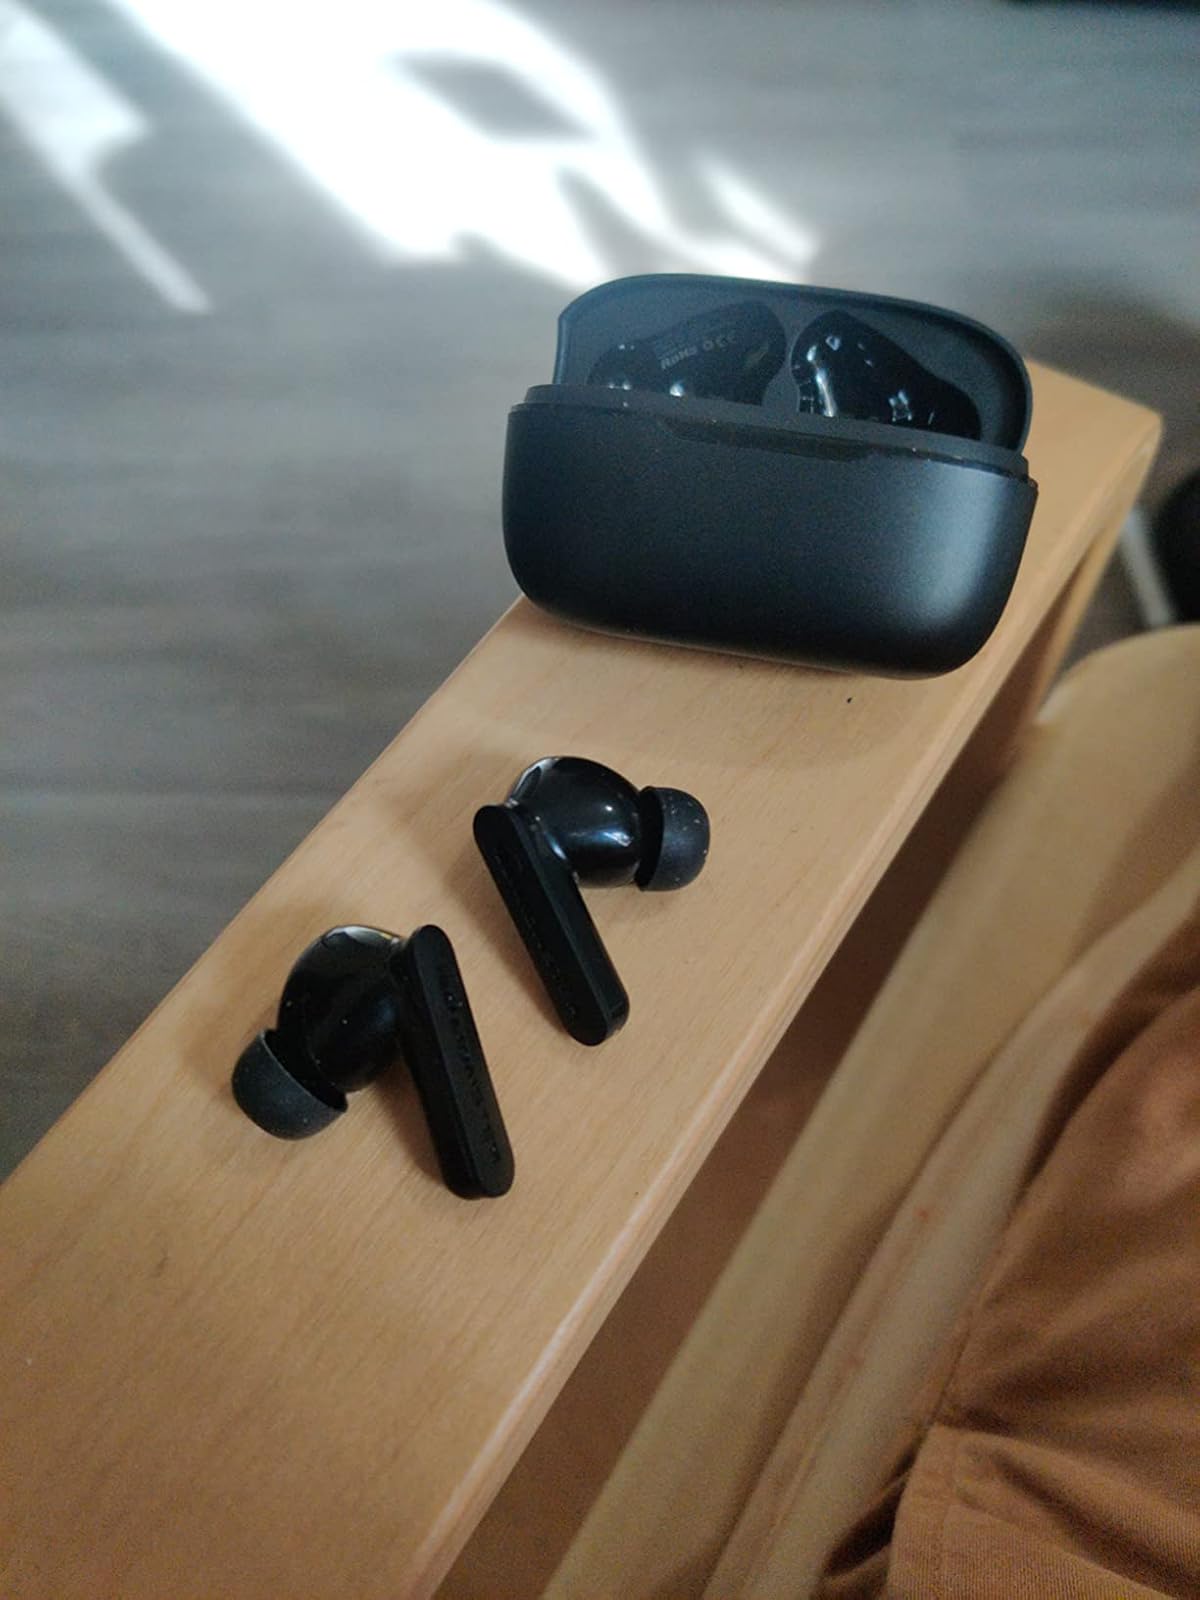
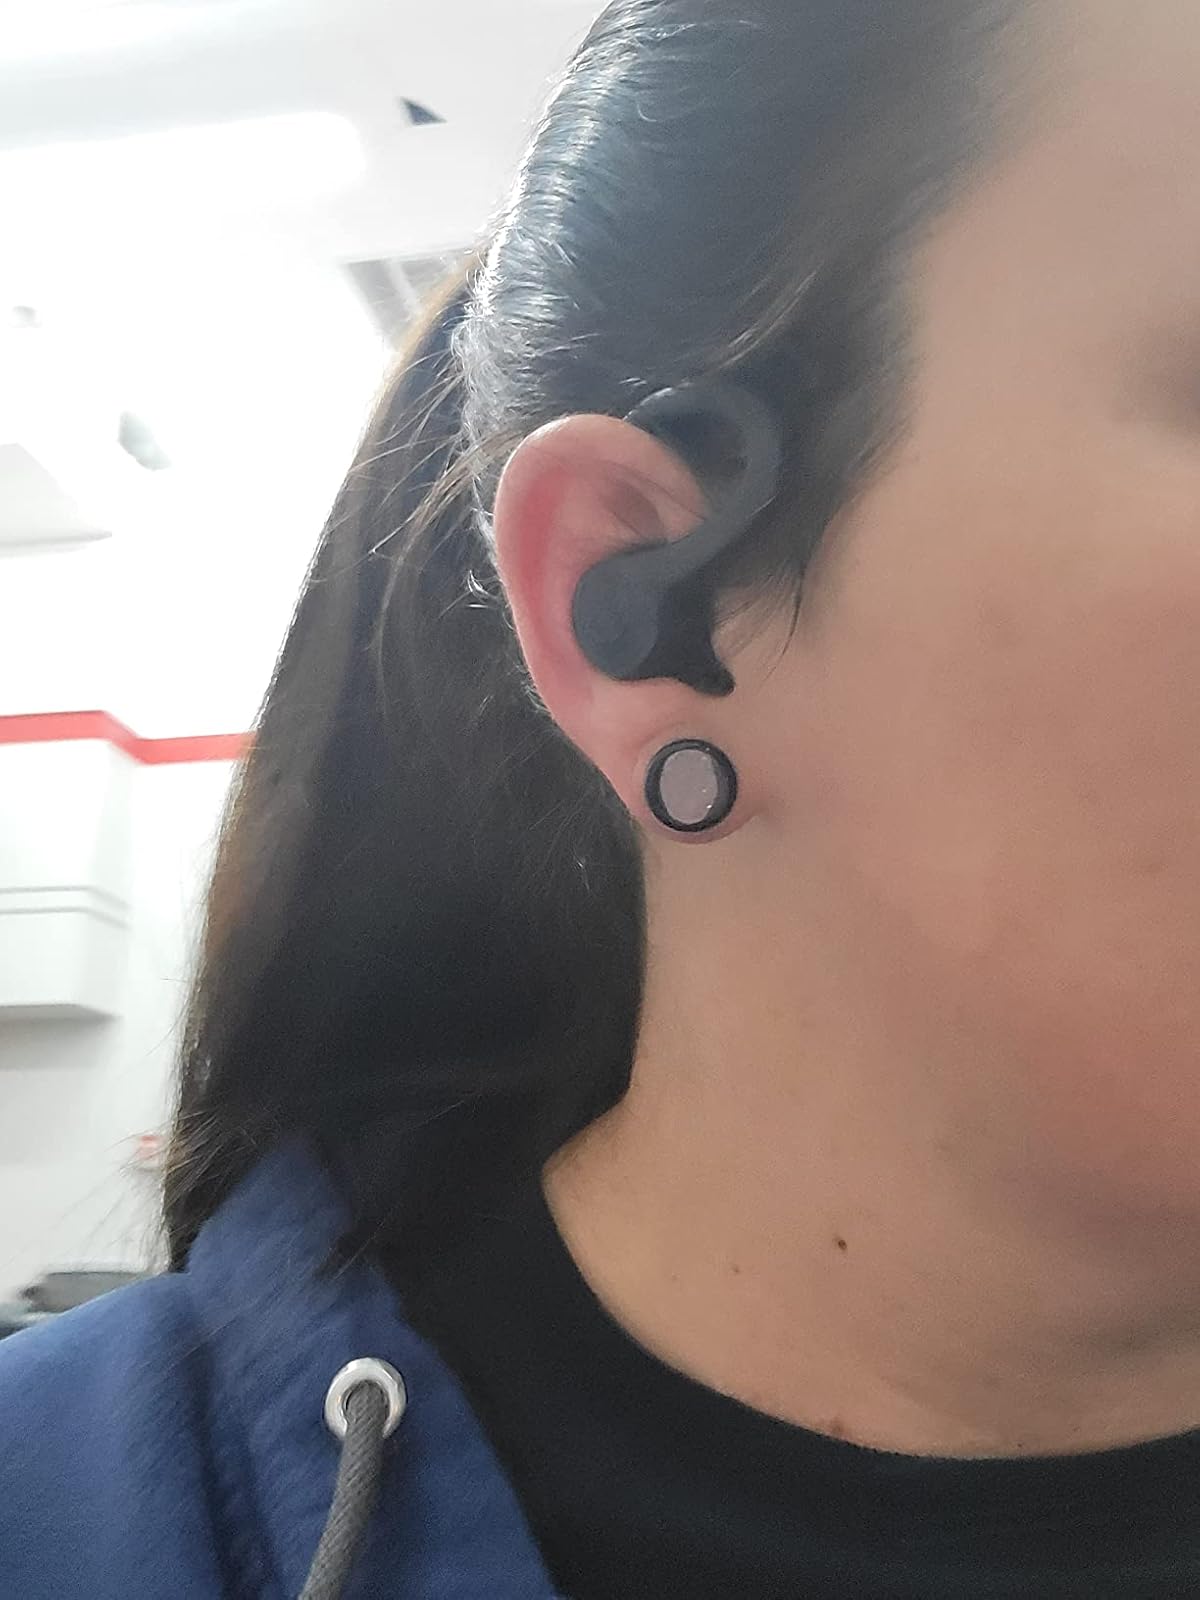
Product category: earbuds
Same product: no